Burgess, Virginia

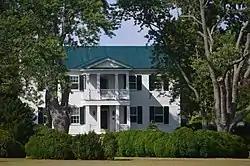
The Versailles farmhouse on U.S. Route 360

Burgess is an unincorporated community in Northumberland County, in the U.S. state of Virginia. The ZIP Code is 22432.